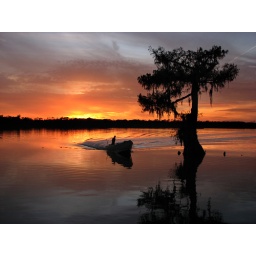
boat around tree